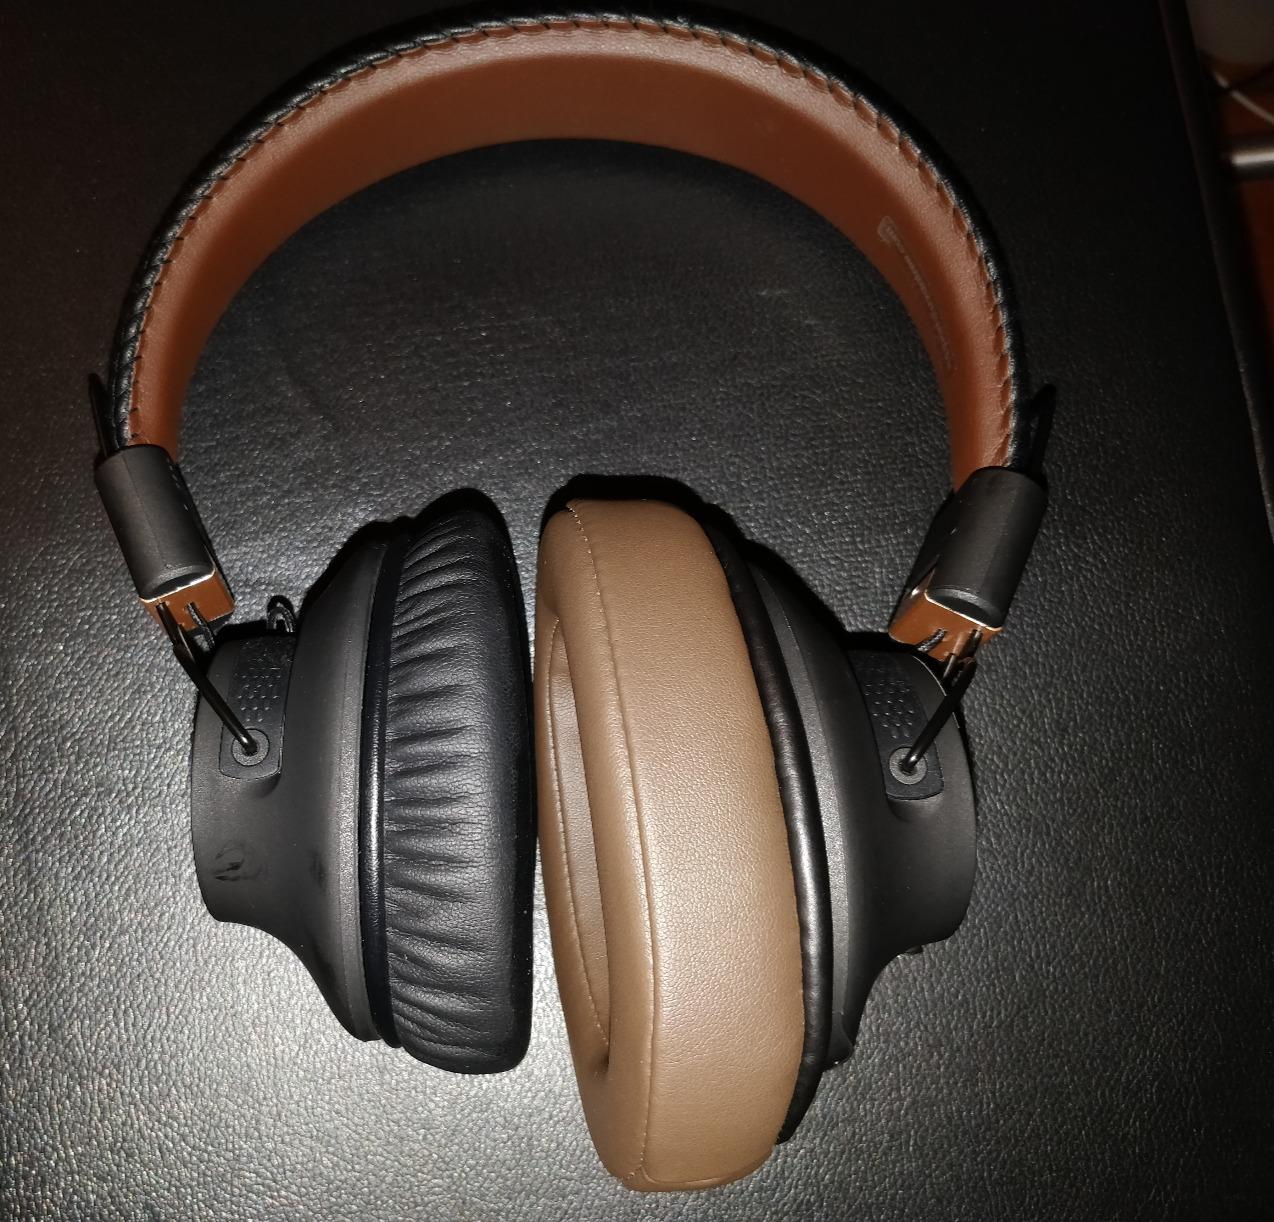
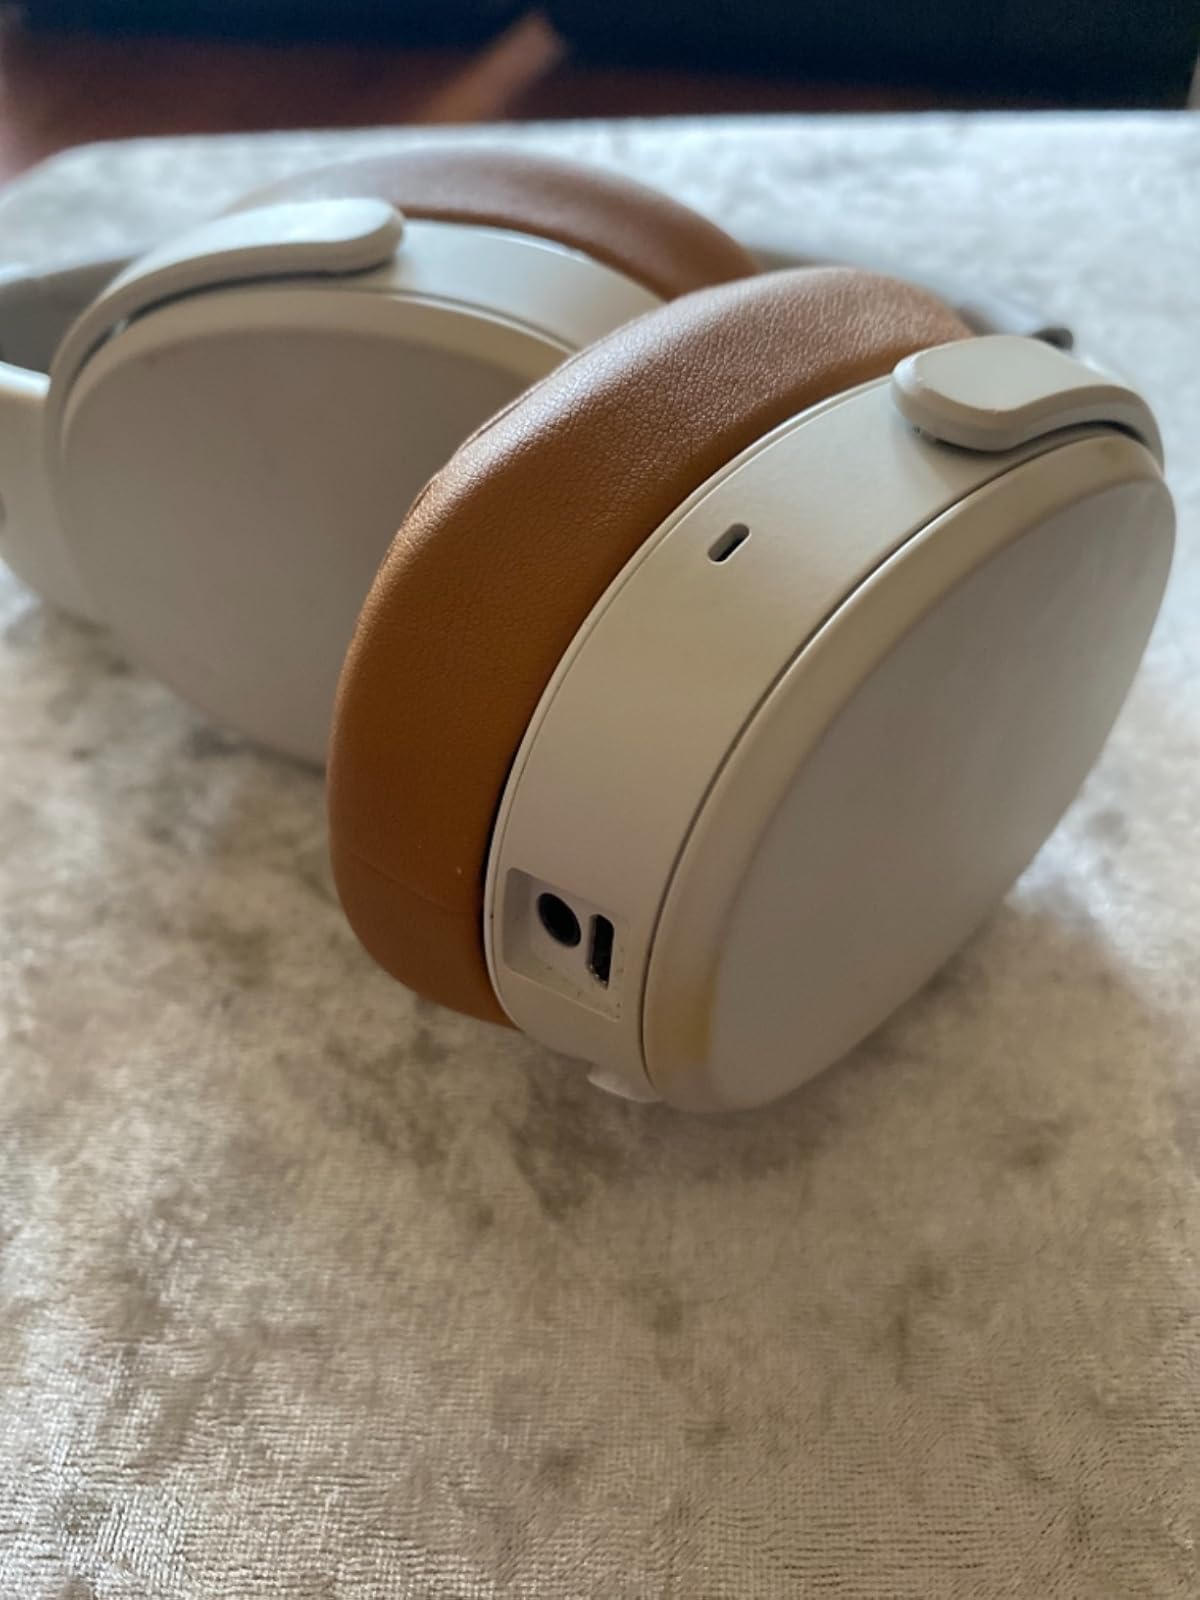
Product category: headphones
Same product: no